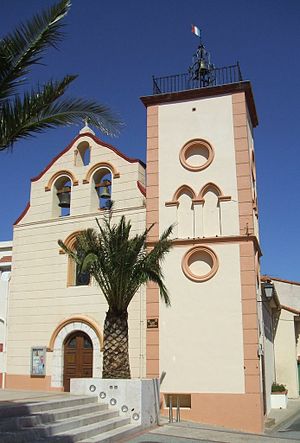
Villeneuve-de-la-Raho
Sognekirken Saint-Julien
Sognekirken Saint-Julien
Villeneuve-de-la-Raho er en by og kommune i departementet Pyrénées-Orientales i Sydfrankrig.